Glossa ordinaria (Accursius)

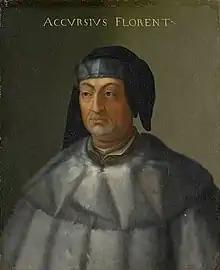
Portrait of Accursius by Cristofano dell'Altissimo

Accursius was an Italian jurist born near Florence who studied at the University of Bologna under Azo and Jacobus Balduinus. Some time before 1220, he started teaching law at this university. He was highly regarded for his teaching and became rich – his large palace in Bologna is now part of the Palazzo d'Accursio. Some scholars contend that he participated in extortionate transactions with students and accepted gifts during examination procedures.